Endless Mountains

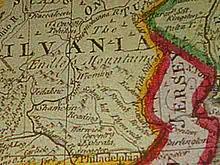
A 1756 map of the Endless Mountains on display at the Smithsonian Institution's National Museum of American History in Washington, D.C.

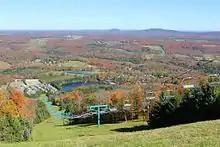
An autumn view from Elk Mountain Ski Resort in the Endless Mountains

Several Native American bands settled the area in prehistoric times. By the early colonial period, Munsee-Lenape, Susquehannock, and Iroquois peoples were the principal occupants of the region. The majority of the local place names were derived from the Munsee-Lenape, however; places like "Lock-ah Hanna" (Lackawanna or Sand River), "Tunk Hanna Unk" (Tunkhannock or Bend River Place), "Why-ohm Ing" (Wyoming or Food Place), "Min Nees Unk" (Minisink), "Toe-be Hanna" (Tobyhanna or Cool River), "Mesh-op Ing" (Meshoppen), "Why-ah-loose Ing" (Wyalusing), "Schick-shin Ing" (Shickshinny), and "Mawsch Unk" (Bear Place, present-day Jim Thorpe) are examples. The Munsee and other native peoples like the Shawnee, Nanticoke, Conoy, and Tutelo were evicted by the terms of the 1768 Treaty of Fort Stanwix, which was between the Iroquois League and the British Crown.